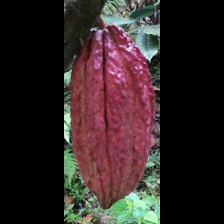
Label: sana